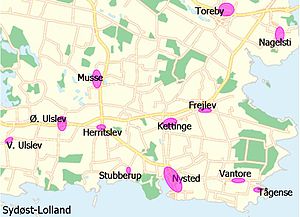
Brændevinskrigen på Østlolland
Kort over Østlolland hvor historien udspillede sig. Kortet viser nogenlunde tolddistriktets udbredelse
Brændevinskrigen på Østlolland er betegnelsen for de sammenstød der i 1776 foregik på Østlolland mellem toldbetjente og lokale bønder i forbindelse med håndhævelsen af brændevinsforbudet.